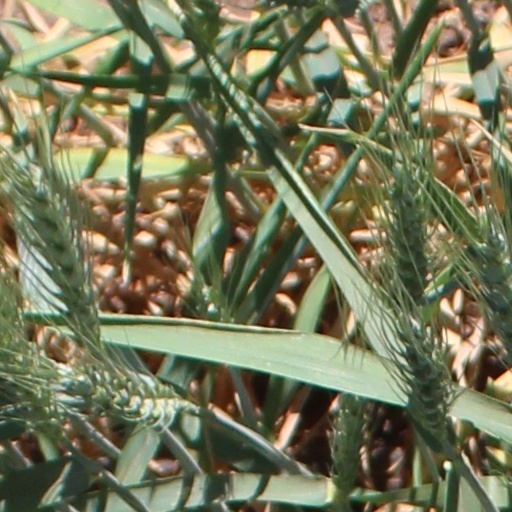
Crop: wheat